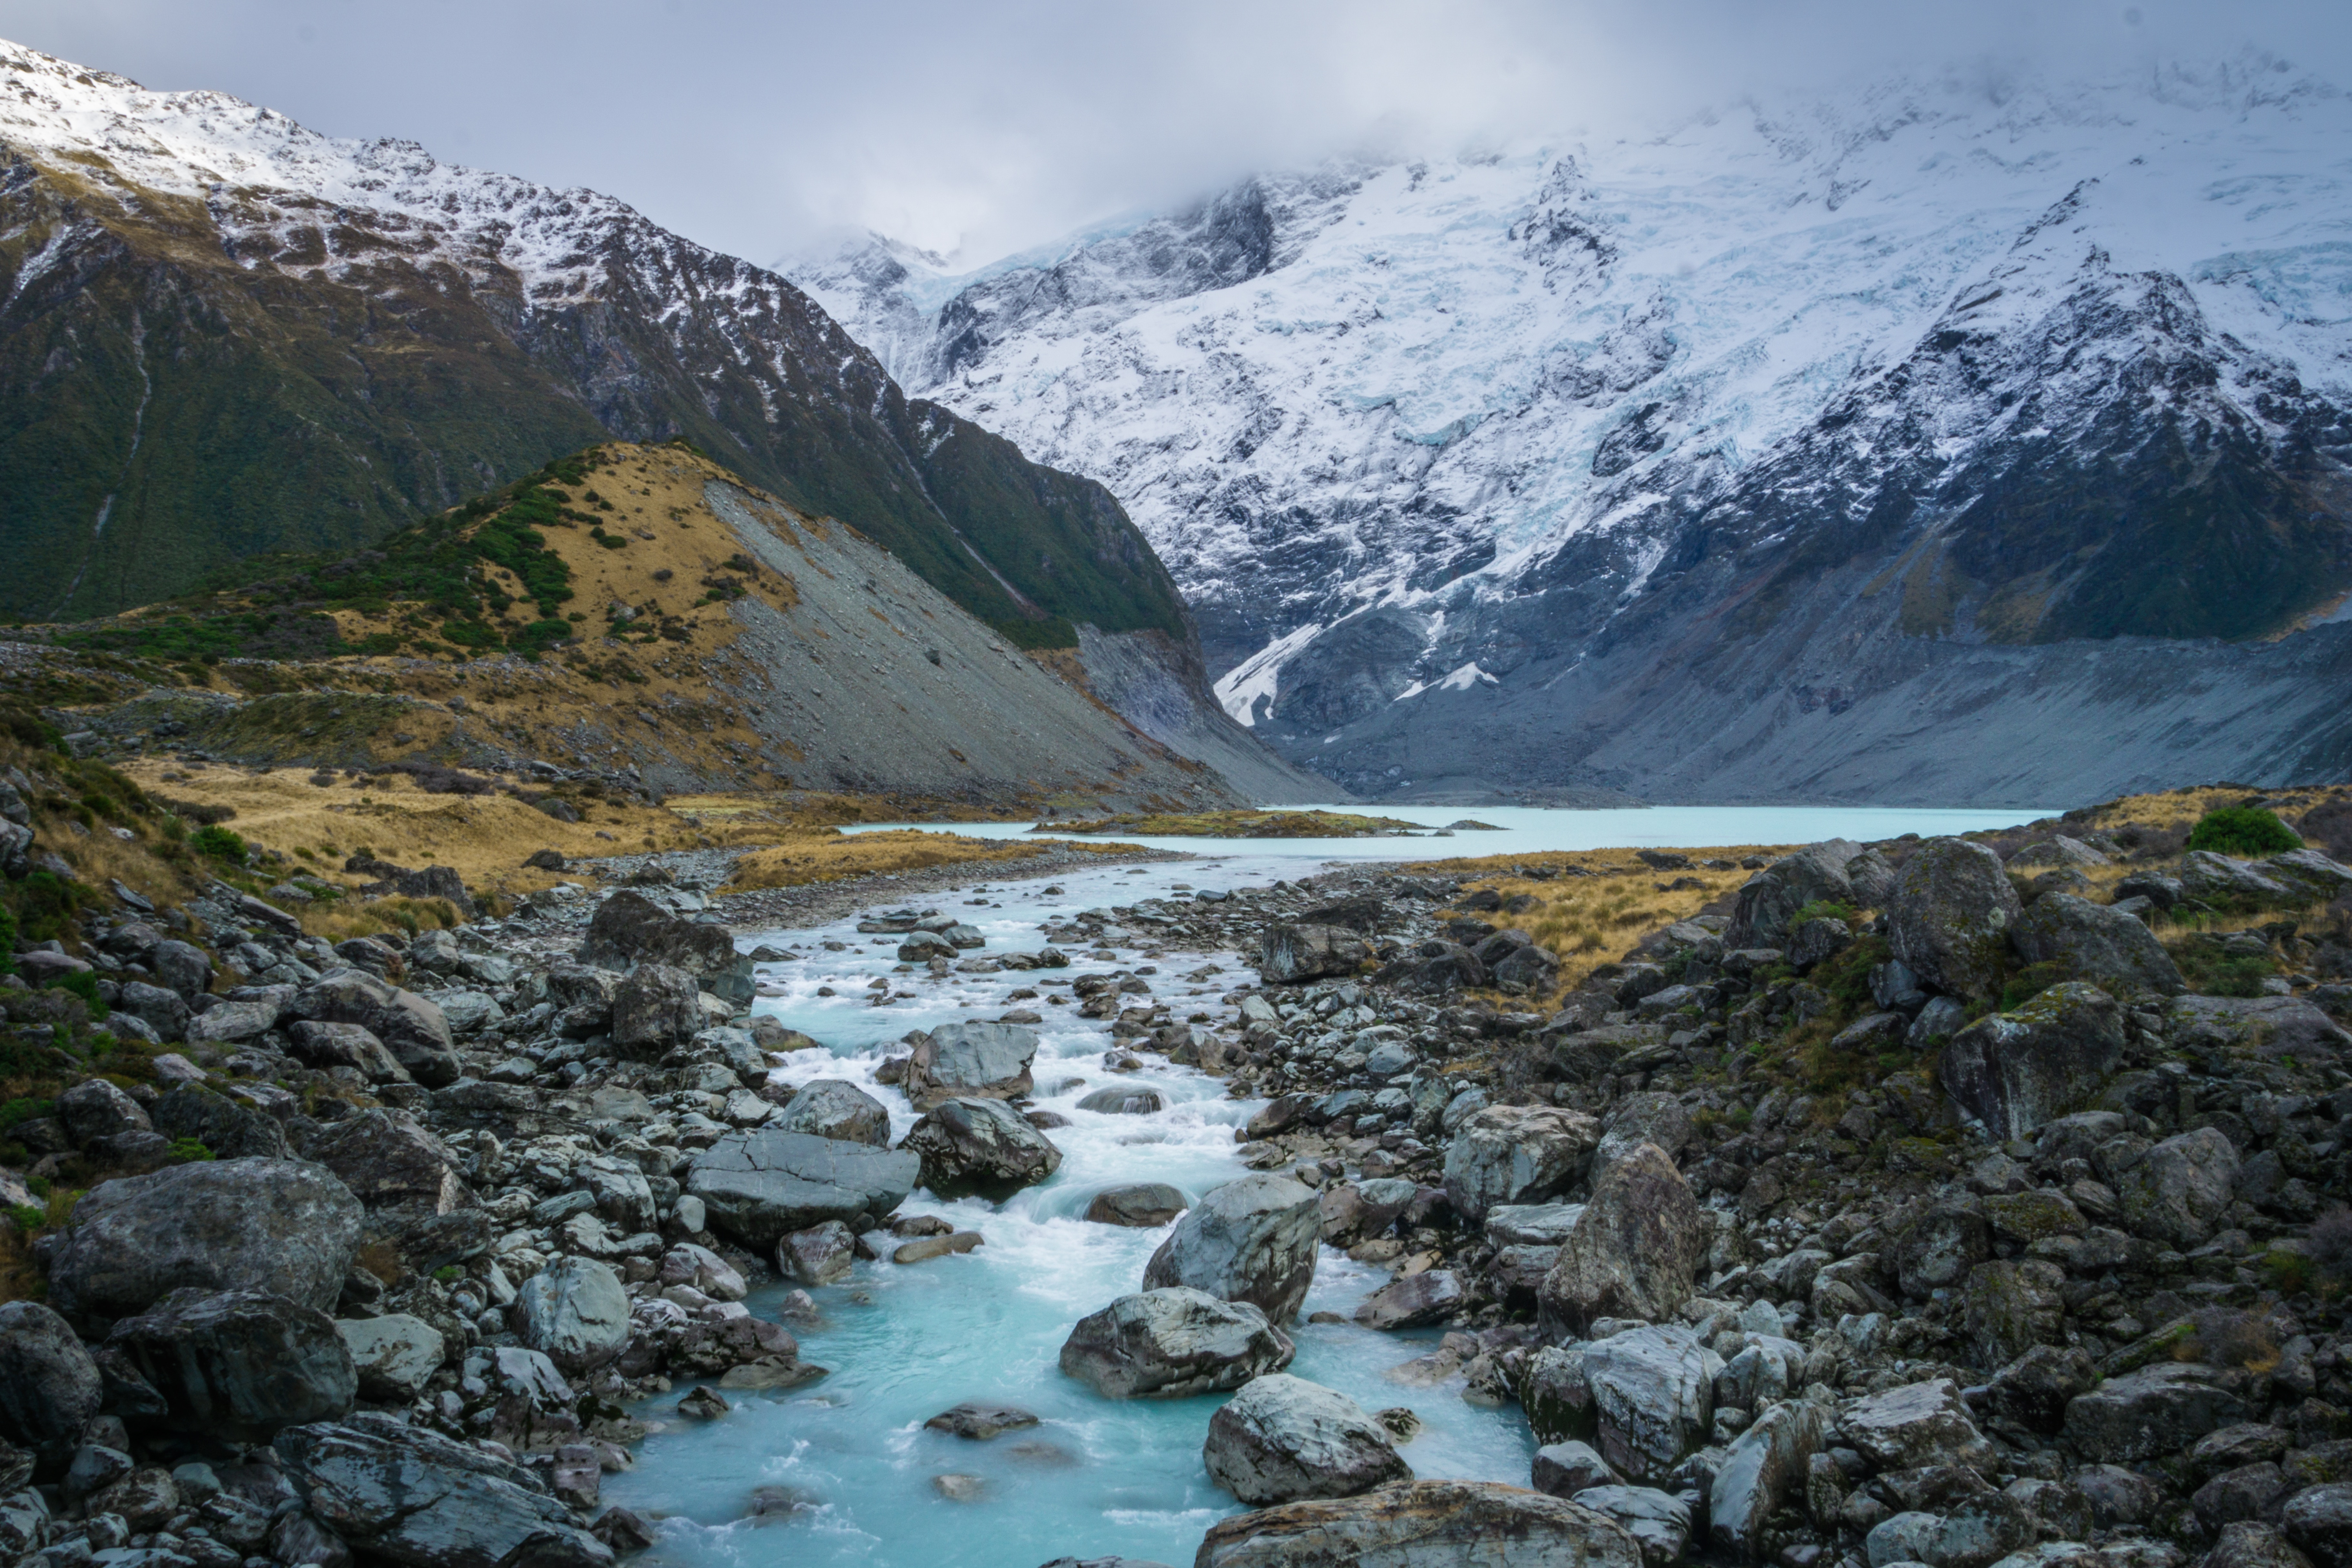
landscape, water, rock, wilderness, mountain, snow, winter, sky, hill, lake, river, valley, mountain range, stream, glacier, fjord, highland, national park, bank, fell, cirque, loch, elevation, watercourse, tundra, moraine, tarn, mountain pass, glacial lake, mountainous landforms, glacial landform, mount scenery